Greendale, Wisconsin

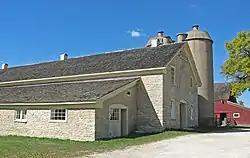
Trimborn Farm

Whitnall Park, the largest park in Milwaukee County. borders Greendale on the western boundary of the village. Whitnall Park offers many recreation options including: